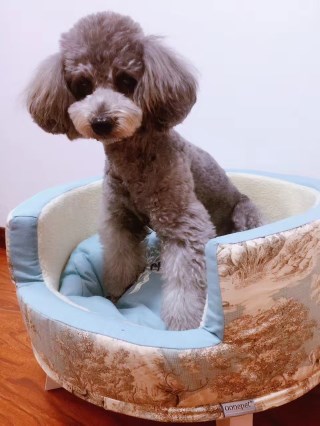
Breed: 7449-n000128-teddy